South Shore Bungalow Historic District

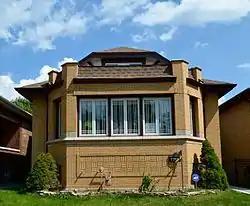

The South Shore Bungalow Historic District is a residential historic district in the South Shore neighborhood of Chicago, Illinois. The district contains 229 Chicago bungalows and twenty other residential buildings built between 1911 and 1930. As homes became more accessible to families in early 20th century Chicago, thousands of bungalows were built to meet the housing demand. While bungalows were affordable mainly due to their uniform designs, their builders changed details such as color and entrance position to keep each home unique. The South Shore bungalows were among the first built in the city, as South Shore was already a popular neighborhood when the bungalow boom began, and the district contains many 1910s stucco bungalows; however, every bungalow built after 1917 is brick.